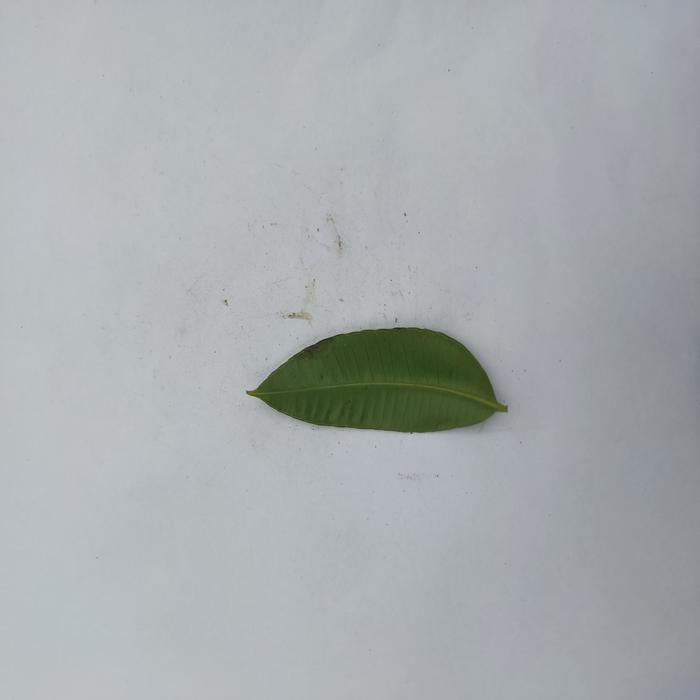
Crop: Hog Plum
Leaf condition: Heathy_Leaf